Zornik

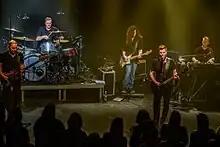
Zornik in 2023

Zornik is a Belgian rock band. It was formed in 1999 by singer and guitarist Koen Buyse, drummer Marijn Horemans and bass guitarist Kristof Vanduren.